Meiße

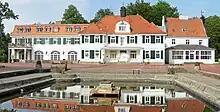
"Schloss Bredebeck"

The right-hand feeder streams of the Meiße are: the little "Mühlenbach" near Bleckmar and the "Liethbach", which arises near Bredebeck (in Lohheide) from the confluence of the "Forellenbach" and "Schwemmbeck". On the "Liethbach" is "Schloss Bredebeck", a former manor house, once part of the British base of Hohne Station. The building was used as an officers' mess and has been used as lodgings for the British Royal Family in the past.